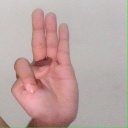
अक्षर: भ